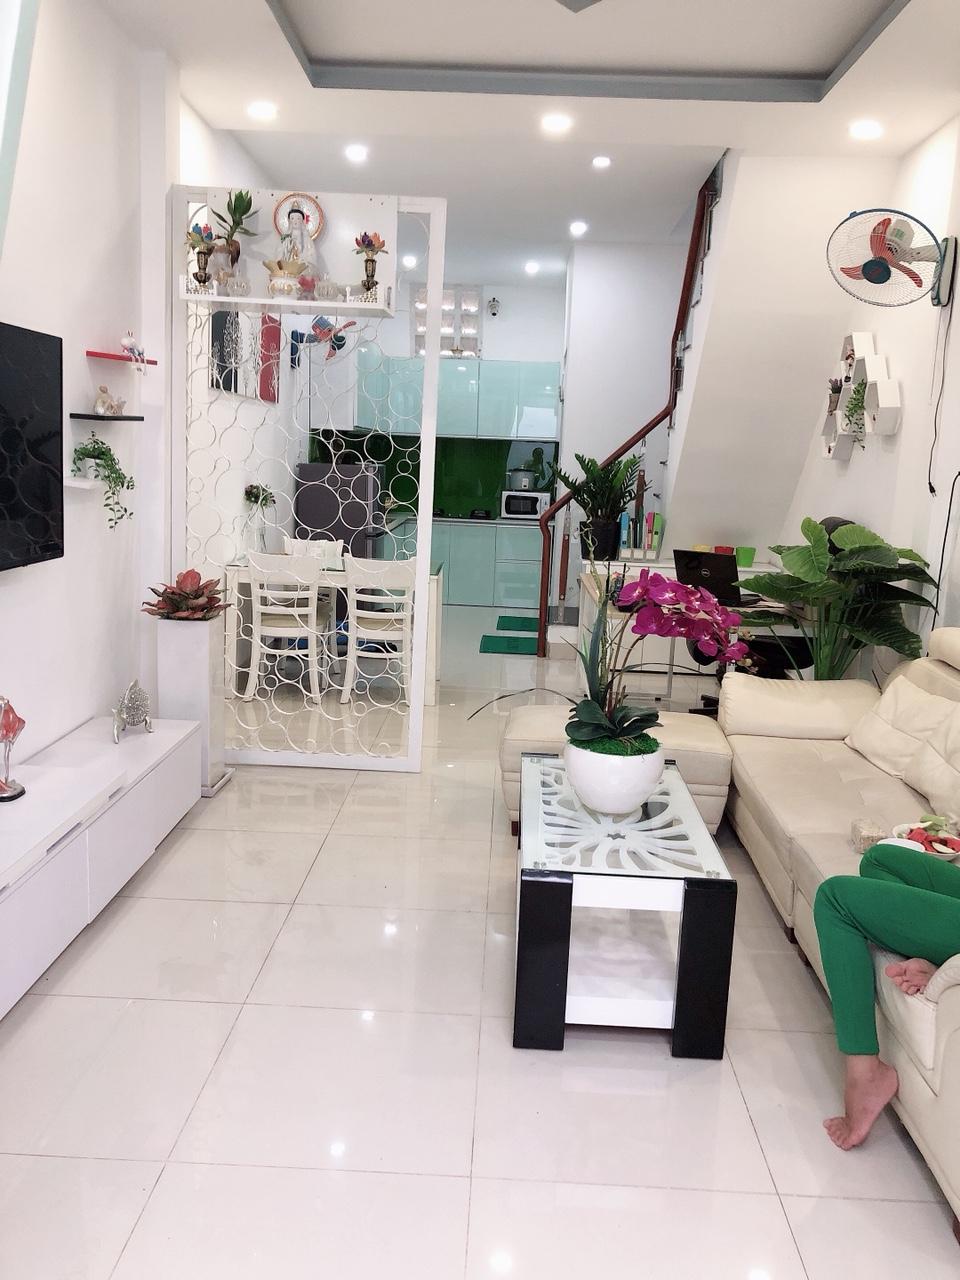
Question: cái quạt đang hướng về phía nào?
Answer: cái quạt đang hướng về phía bộ ghế sô pha